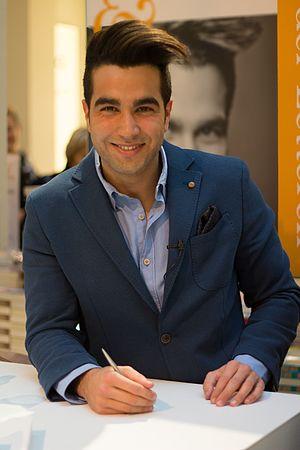
Mano Bouzamour est un écrivain et columnist néerlando-marocain, né en 1991 à Amsterdam.